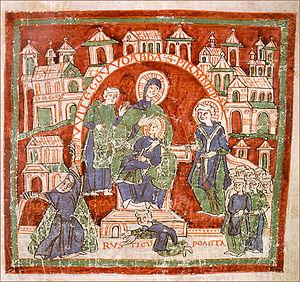
La renaissance ottonienne, également qualifiée de « renaissance du Xᵉ siècle », est une période médiévale de renouveau culturel de l'Occident chrétien, qui s'étend du début du Xᵉ siècle aux environs de l'an 1030.